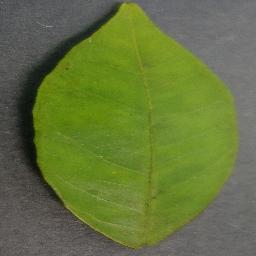
Label: Orange___Haunglongbing_(Citrus_greening)